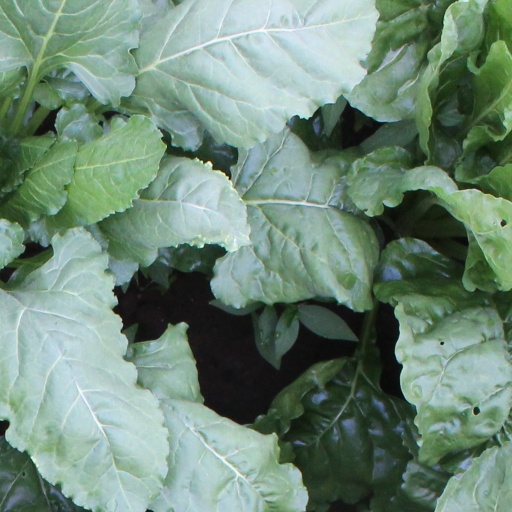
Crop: sugar beet